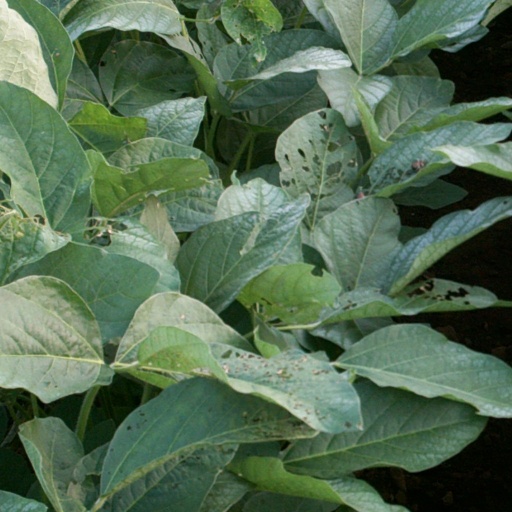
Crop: soybean